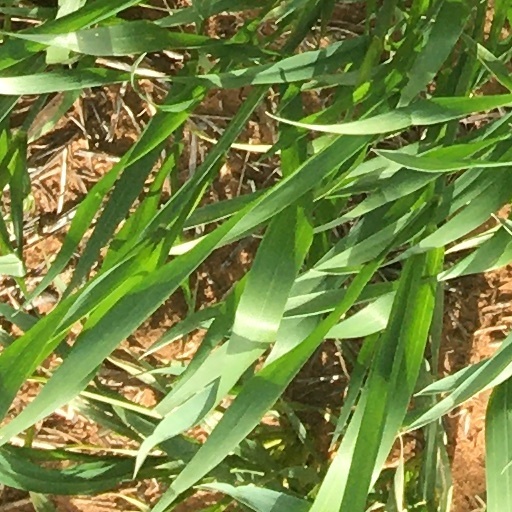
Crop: wheat